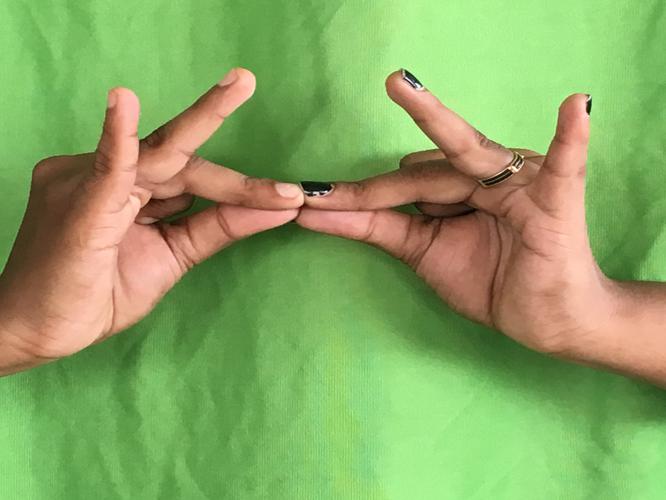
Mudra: Sakata
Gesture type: double_hand